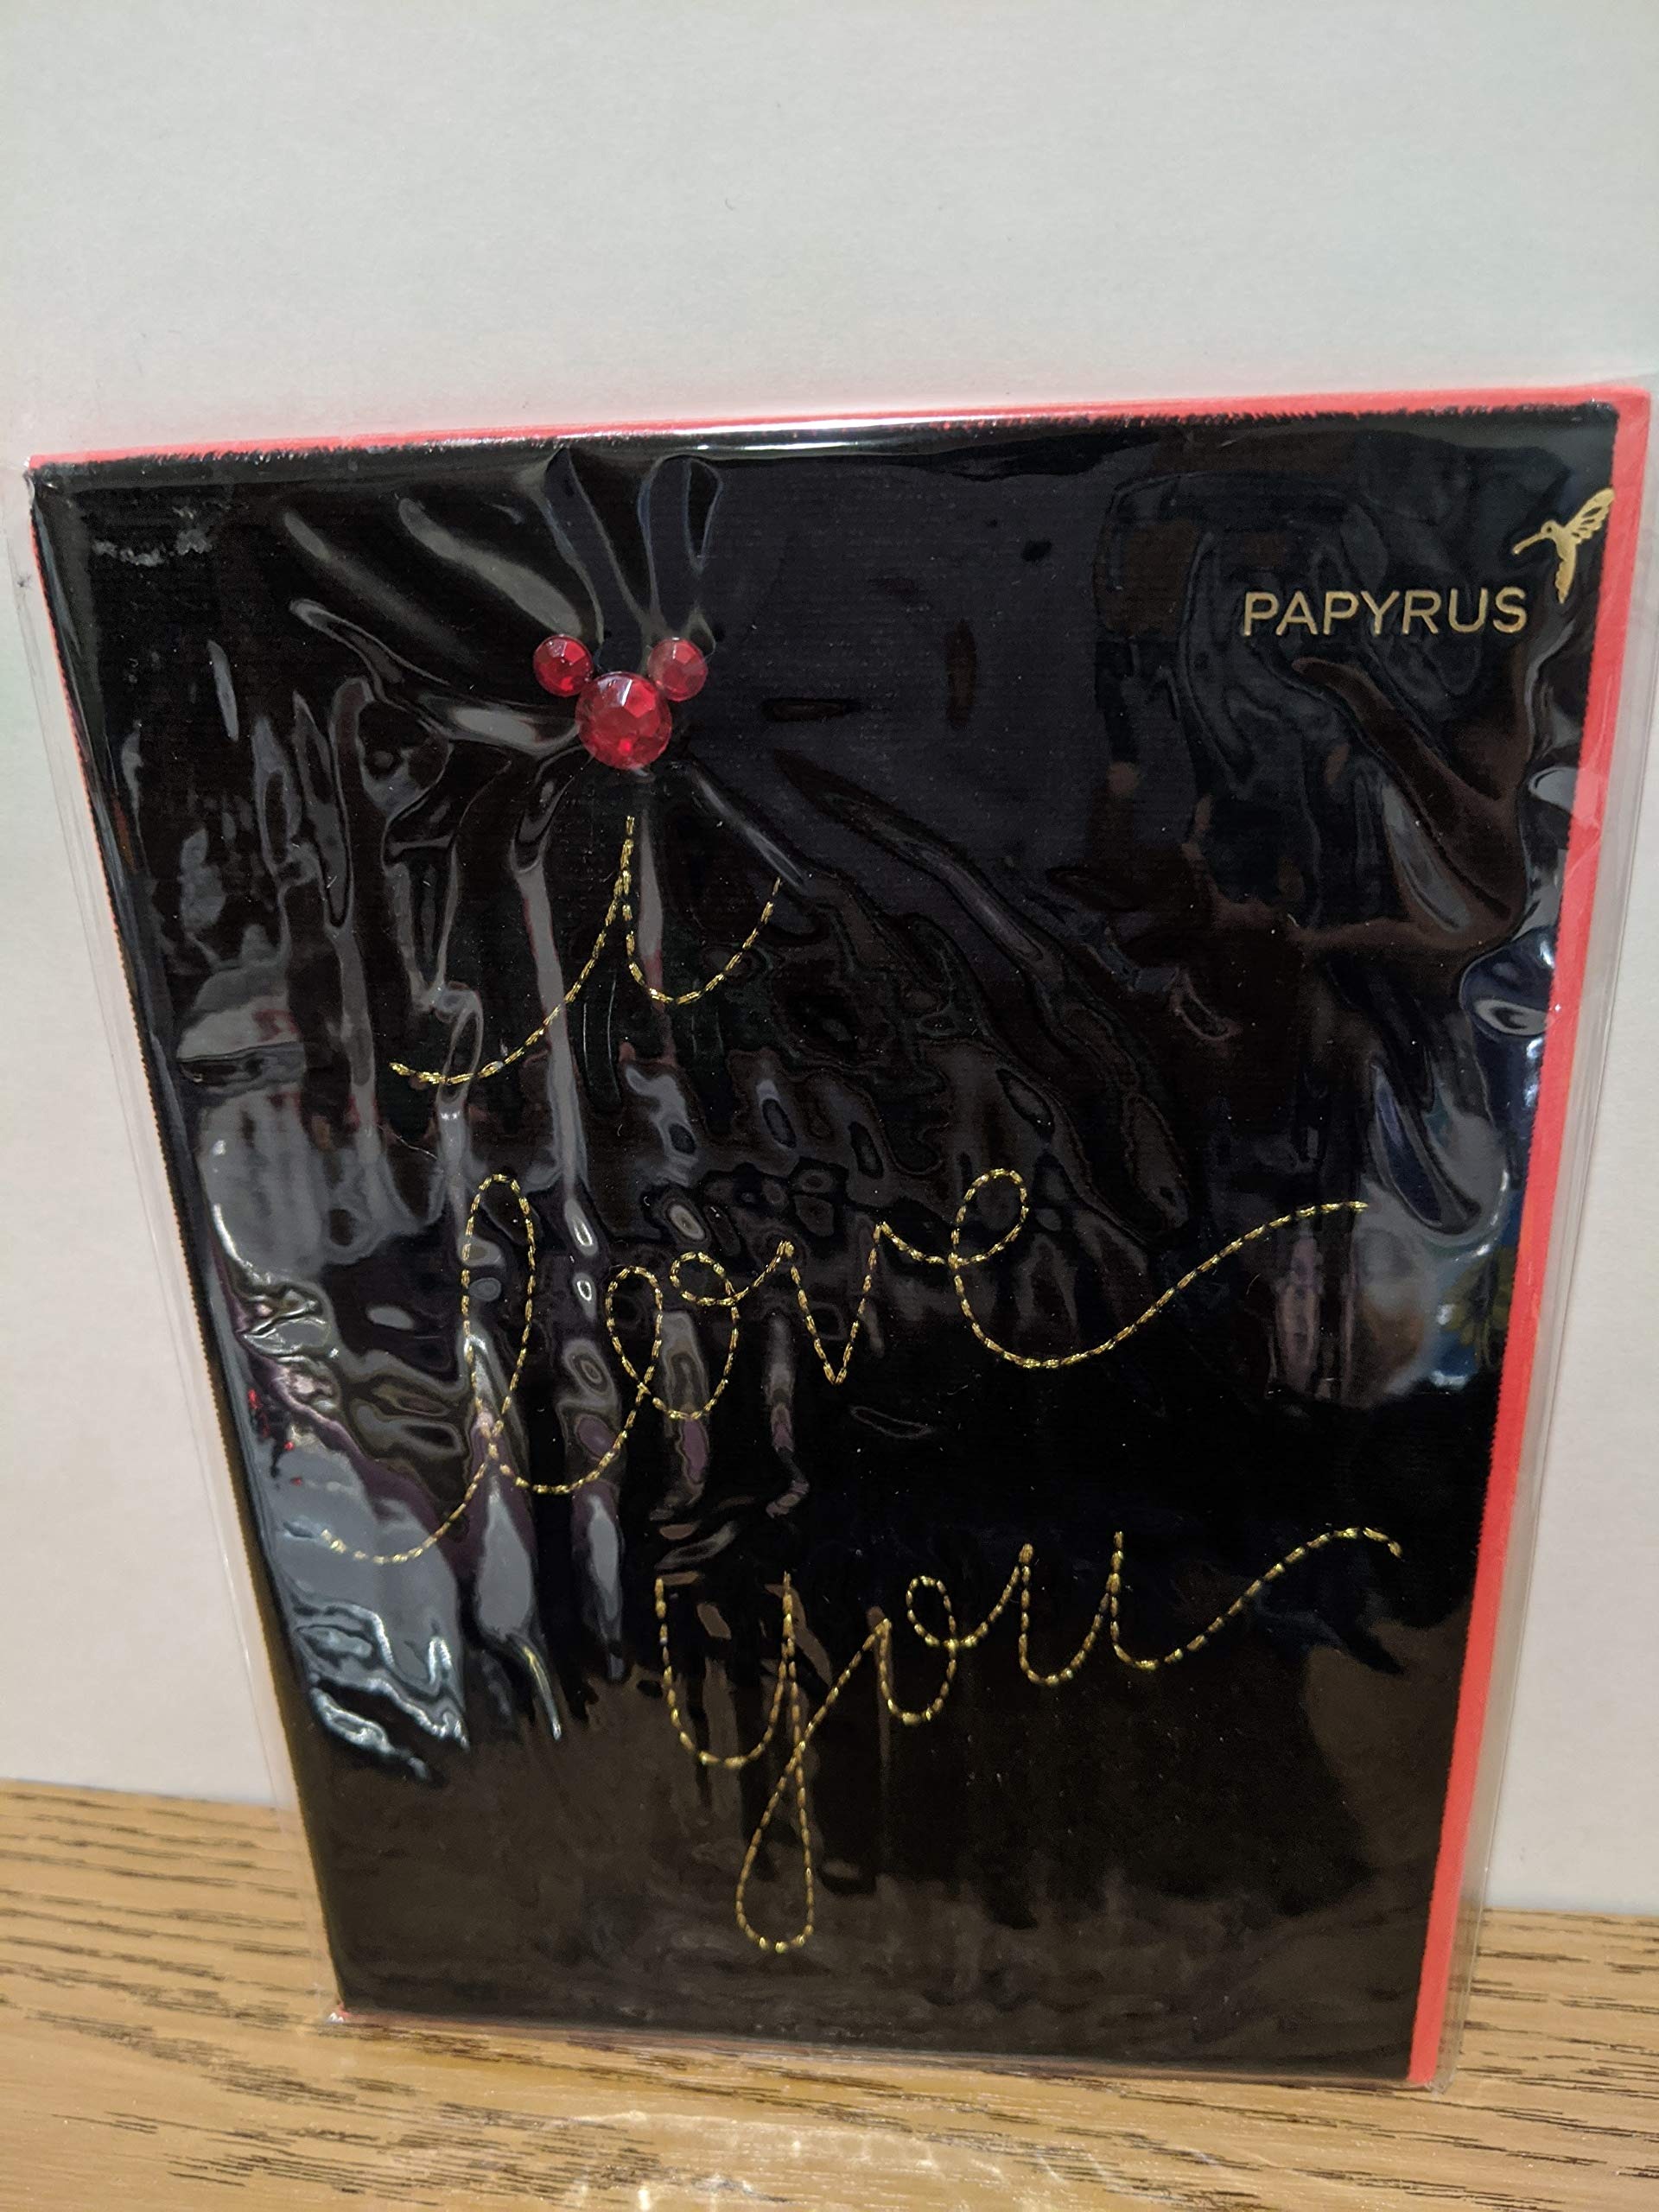
Item Name: PAPYRUS Cards, 1 EA
Value: 1.0
Unit: Count

Price: 19.99